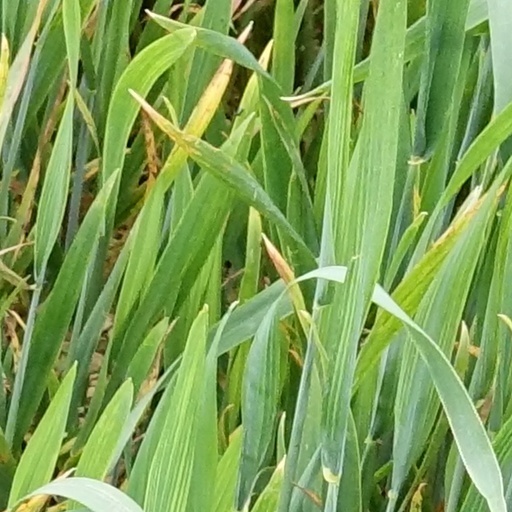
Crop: wheat